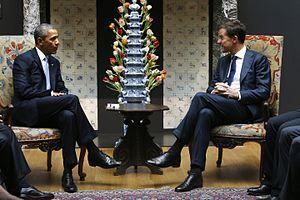
Le sommet spécial du G7 est une réunion exceptionnelle du G7 entre les dirigeants des sept pays les plus industrialisés et l'Union européenne, les 24 et 25 mars 2014, à La Haye. Certains autres pays sont également invités au sommet, que les Pays-Bas accueillent exceptionnellement, sur demande du président américain, Barack Obama. Cette conférence est notamment l'occasion pour les dirigeants présents d'aborder les sanctions contre la Russie et son président Vladimir Poutine, exclu du G8 après l'annexion non reconnue par la communauté internationale de la péninsule de Crimée à la Fédération de Russie.